Erqi Branch Road station

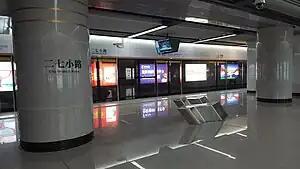

Erqi Branch Road station, is a station of Line 3 of Wuhan Metro. It entered revenue service on December 28, 2015. It is located in Jiang'an District.